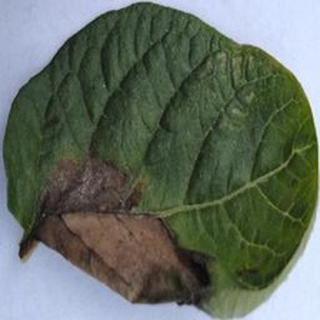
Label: potato_late_blight